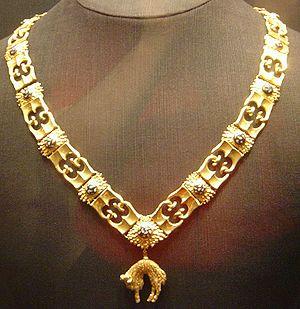
Jacques de Savoie, né le 12 novembre 1450 et mort le 30 janvier 1486, est un comte de Romont et seigneur de Vaud, issu de la maison de Savoie.